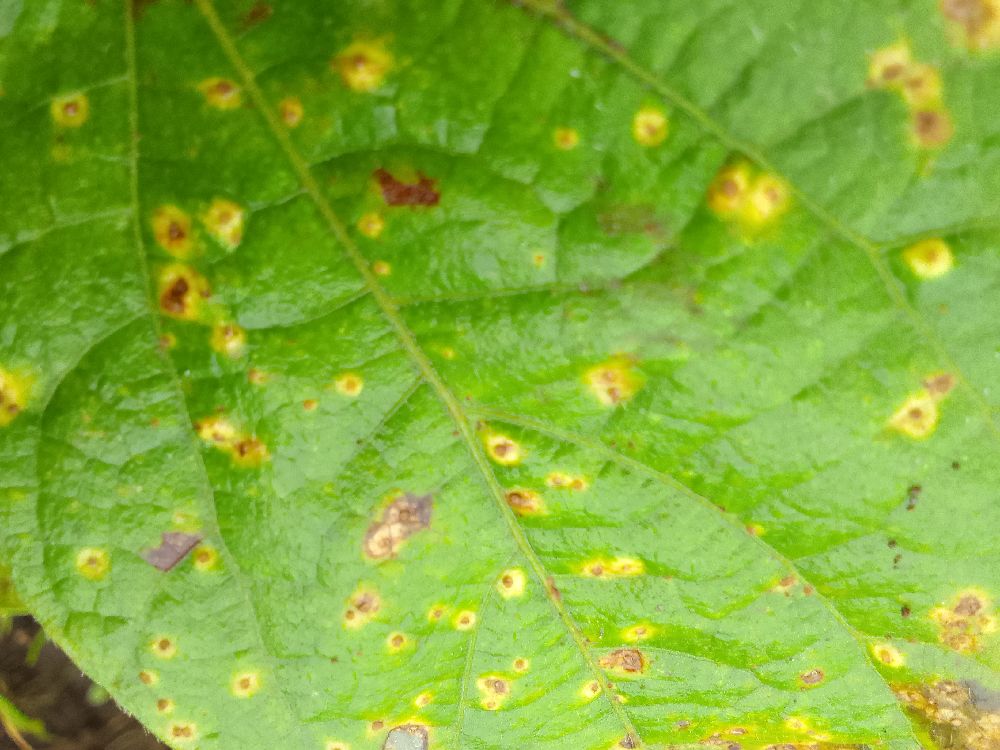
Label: rust